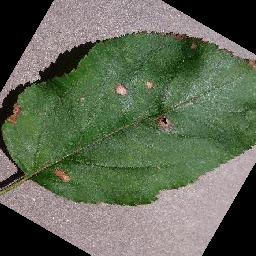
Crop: apple
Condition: black_rot